Aldershot

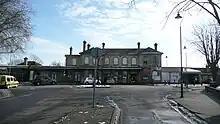
The exterior of the station in February 2009

The observatory is a circular red-brick building with a domed roof and it stands on Queen's Avenue. Inside is a telescope, 8-inch refractor, mounted on a German-type equatorial mount with a clockwork drive. The telescope and observatory building were a gift from aviation pioneer Patrick Young Alexander to the British Army, a fact which is recorded by a plaque near the observatory door. It reads: "Presented to the Aldershot Army Corps by Patrick Y Alexander Esq 1906".